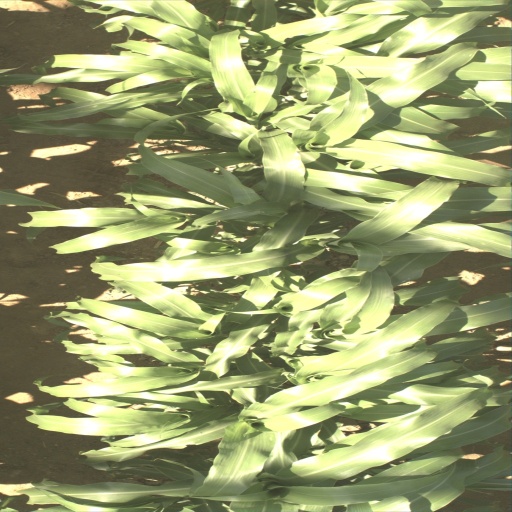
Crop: sorghum